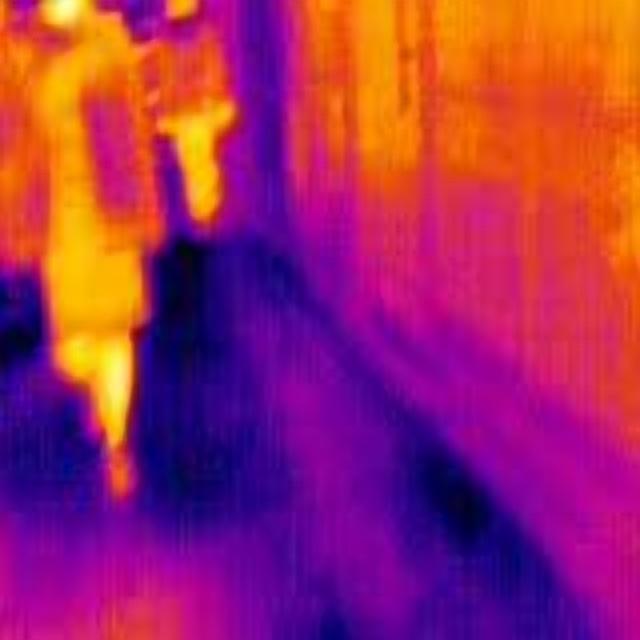
Detected objects:
label: person
label: person